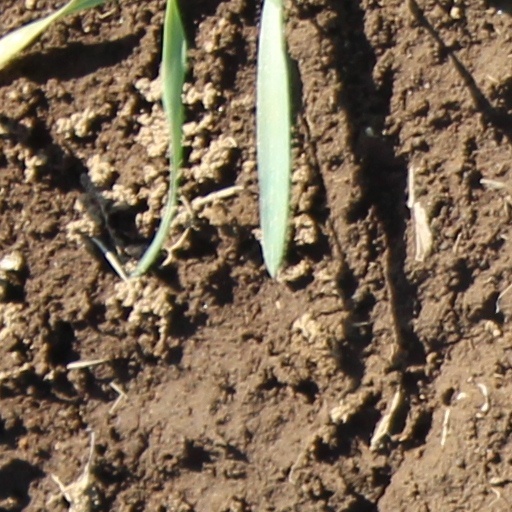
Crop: wheat